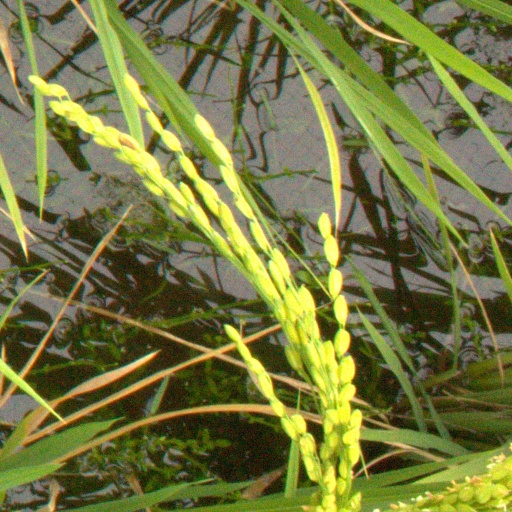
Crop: rice